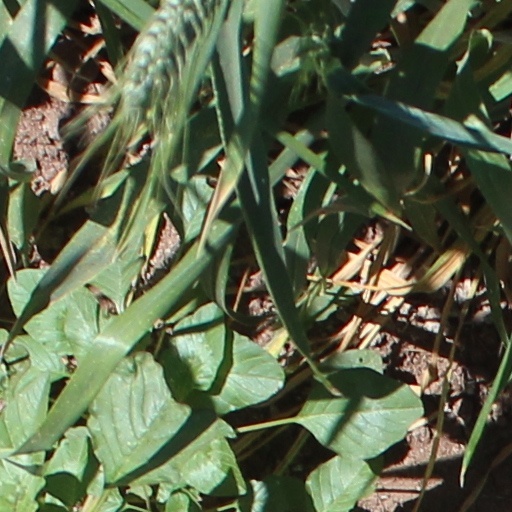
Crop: wheat